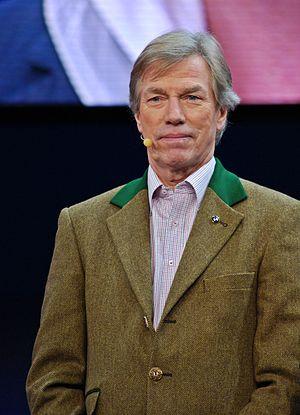
Le prince Léopold de Bavière est un membre de la maison royale bavaroise de Wittelsbach et ancien pilote automobile. Il descend du roi Louis Iᵉʳ de Bavière en ligne directe et est un lointain parent du chef actuel de la maison de Wittelsbach, le duc de Bavière François et de son frère, le duc de Bavière Maximilien. Il descend également de l'empereur autrichien François-Joseph et de son épouse Élisabeth et du roi George II de Grande-Bretagne. Il est donc un lointain cousin d'Élisabeth II. En tant que catholique romain, il est exclu de la ligne du trône britannique par l'acte d'établissement de 1701. Il descend également d'Isabelle II d'Espagne par sa fille et arrière grand-mère de Léopold, María de la Paz.